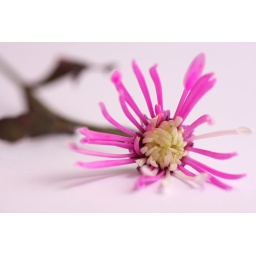
Purple flower in light box